Indiana Avenue

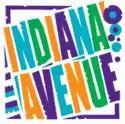

Indiana Avenue is a historic area in downtown and is one of seven designated cultural districts in Indianapolis, Indiana. Indiana Avenue was, during its glory days, an African American cultural center of the area. The Indiana Avenue Historic District within the area was designated a United States national historic district in 1987.